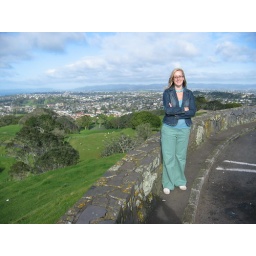
atop one tree hill in auckland, having just arrived from san francisco